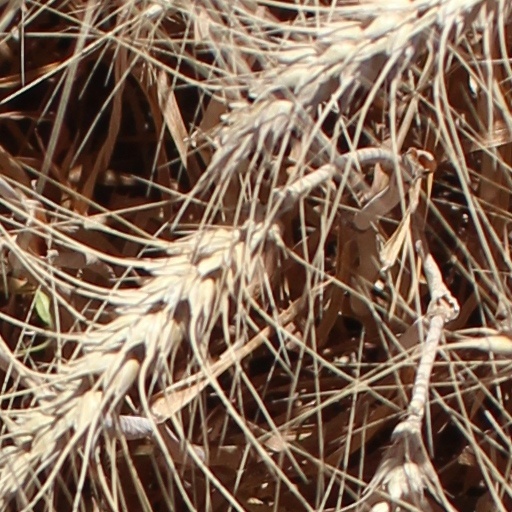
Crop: wheat